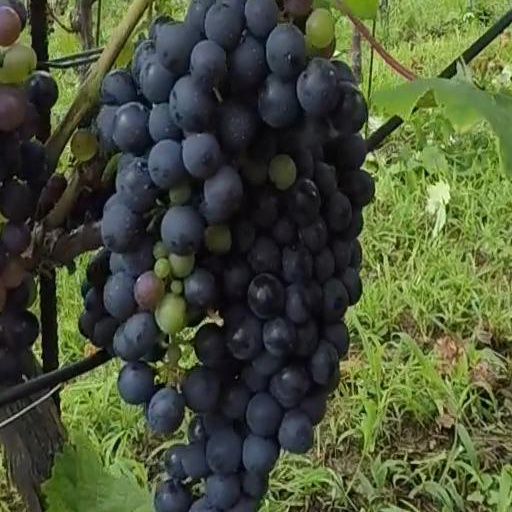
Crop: grape